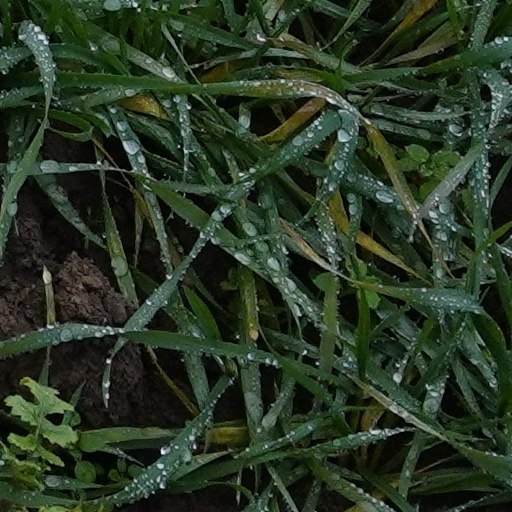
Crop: wheat